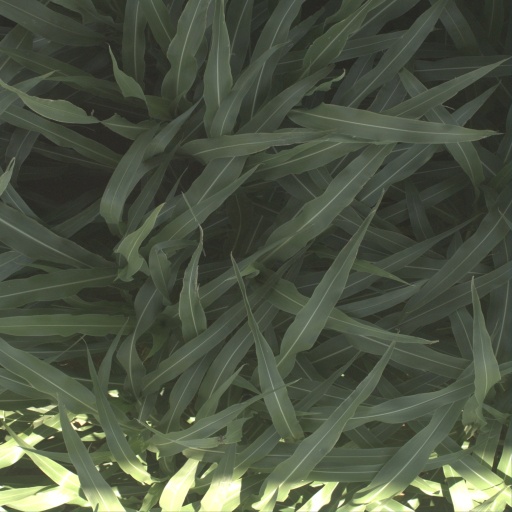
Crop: sorghum